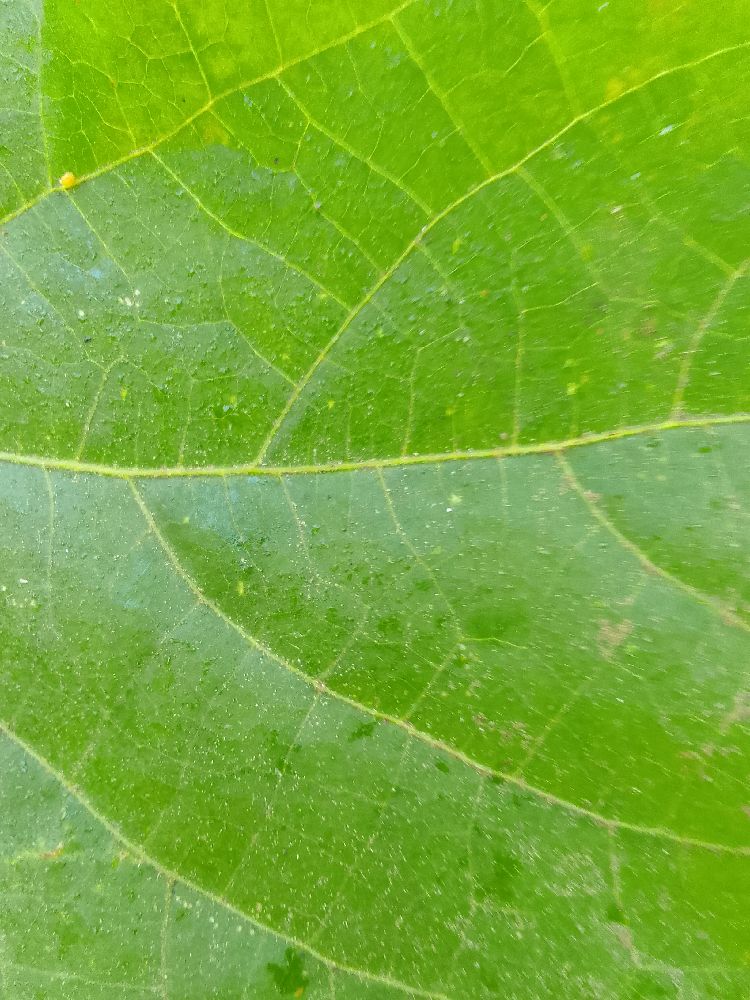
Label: healthy